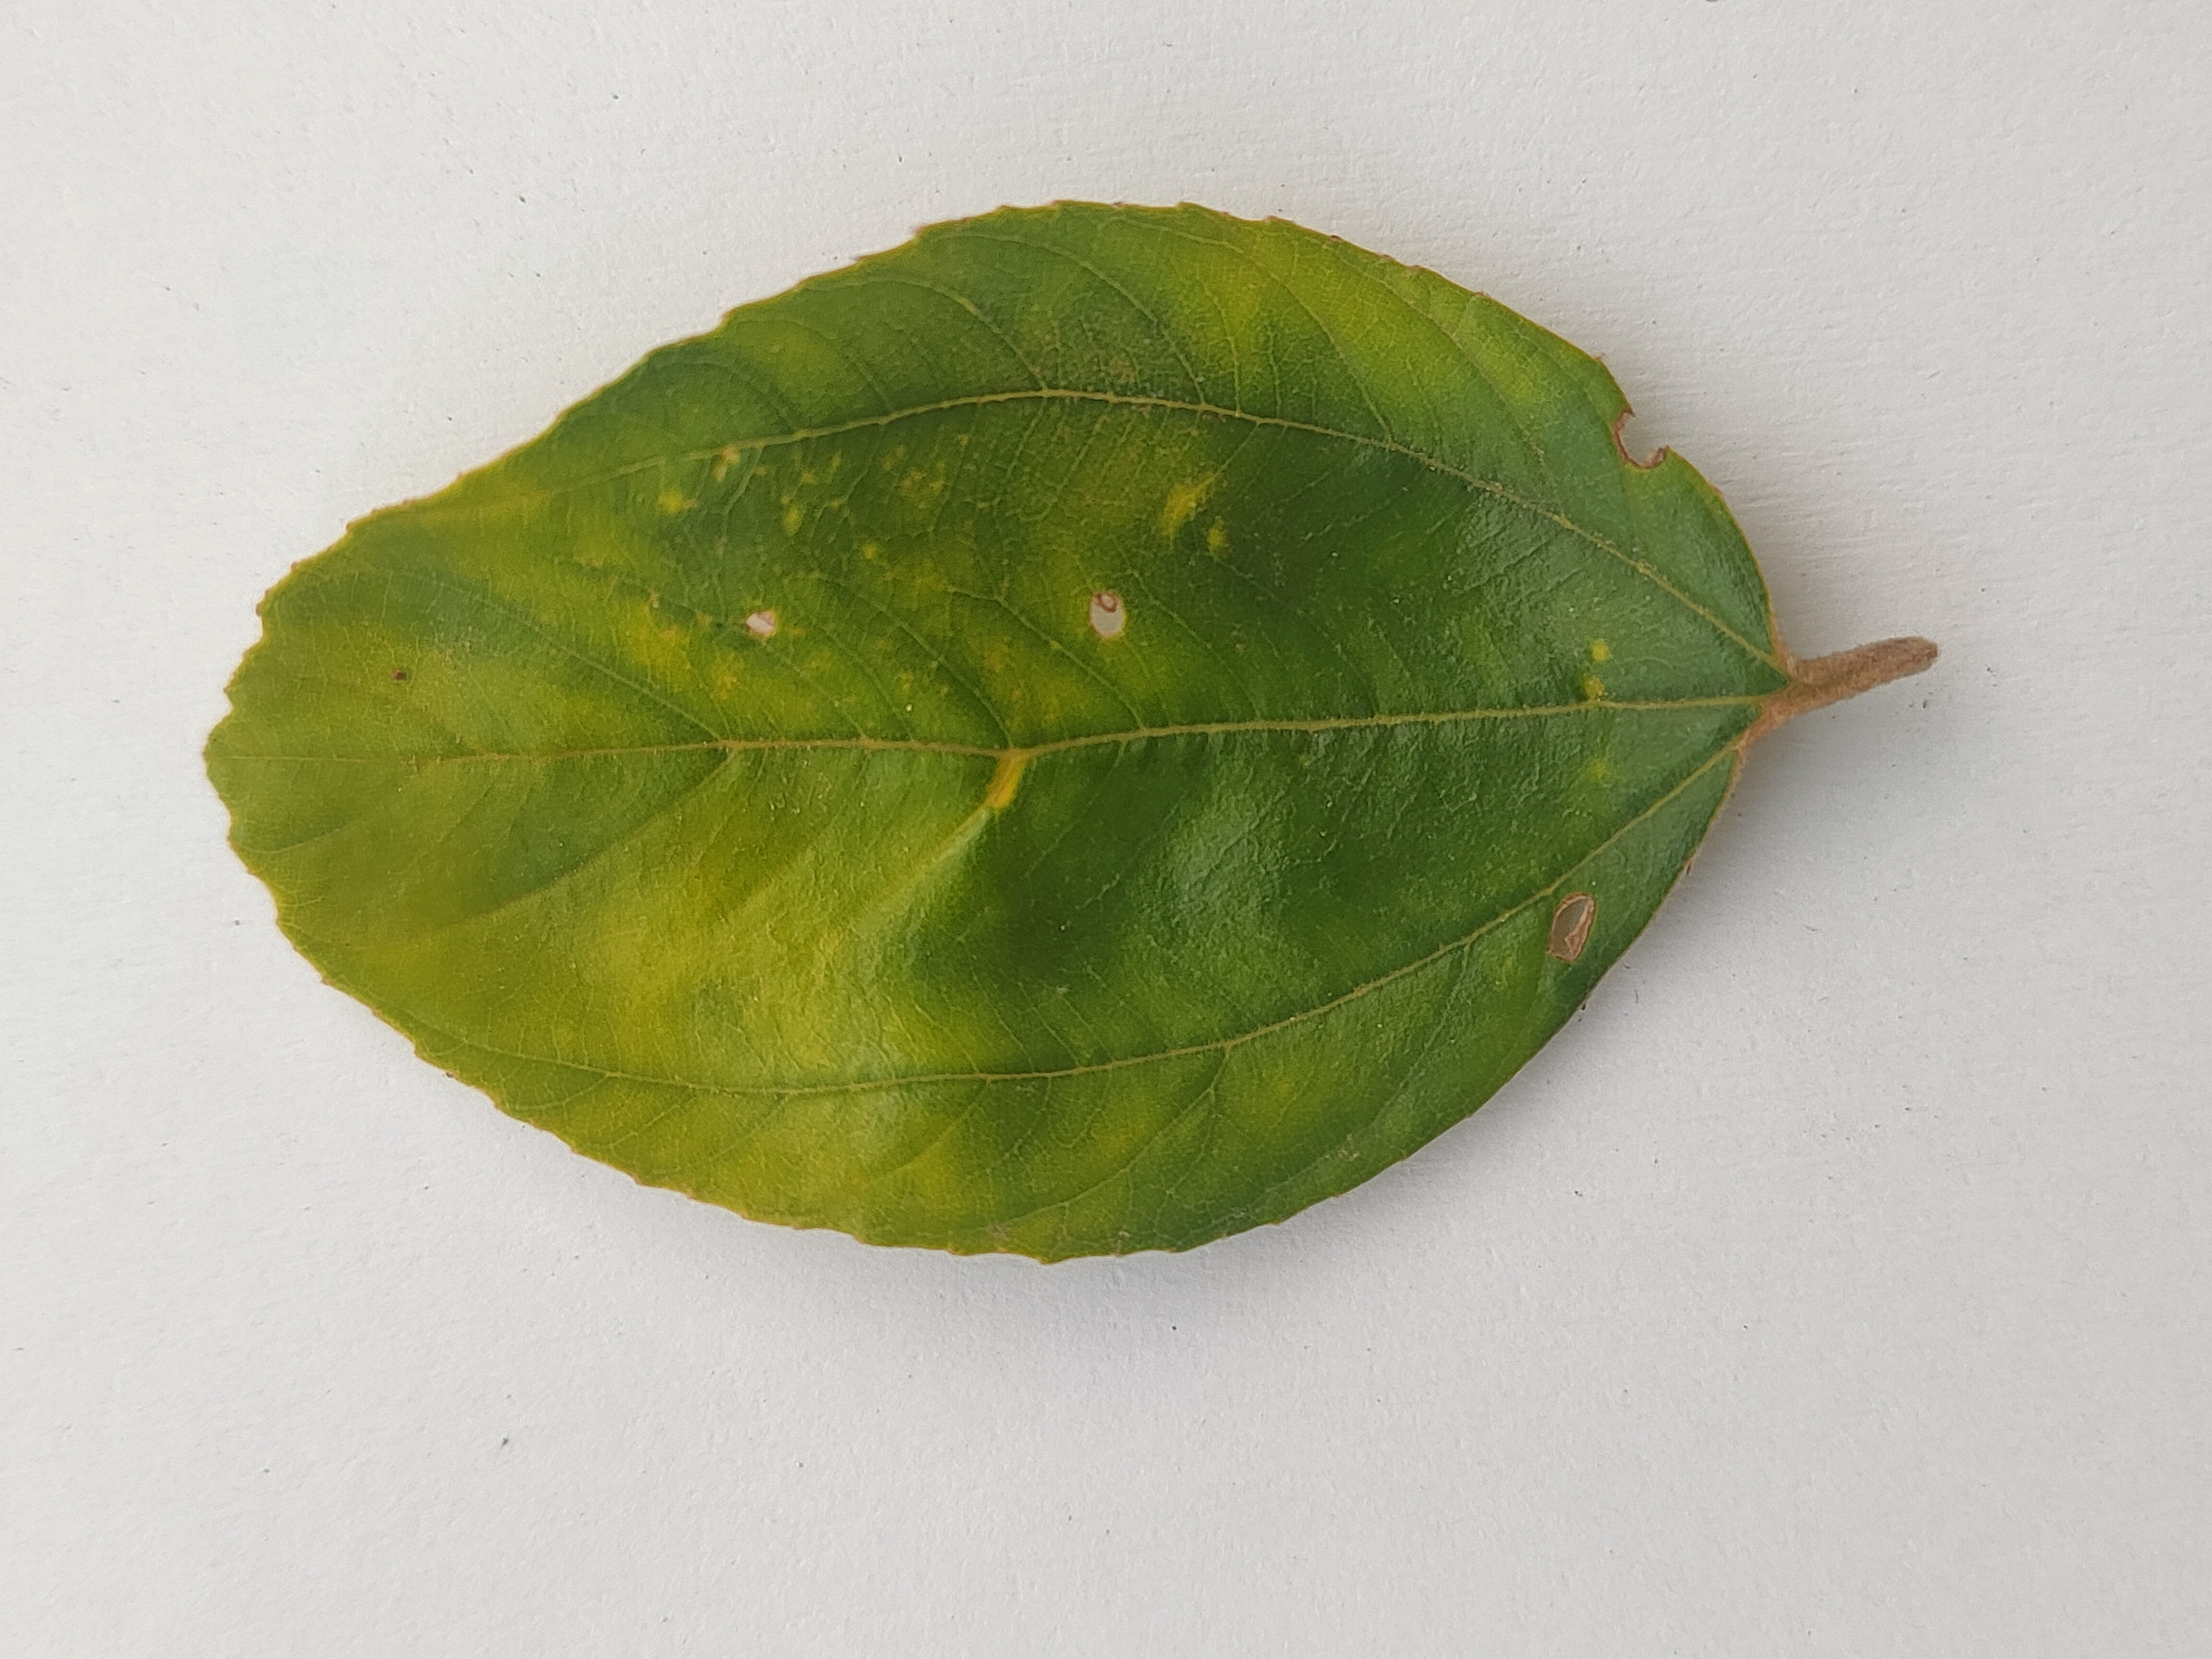
Leaf variety: Plum